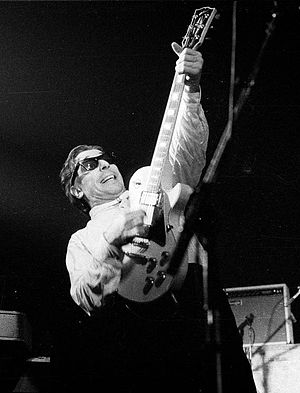
John Cale
John Cale under en koncert i Gent i 1983
John Davies Cale er en walisisk musiker, komponist, sanger og pladeproducer. John Cale var et af de originale medlemmer af det amerikanske band The Velvet Underground. John Cale udtrådte af af The Velvet Underground i 1968 efter uoverensstemmelser med Lou Reed og har herefter haft en lang solokarriere.